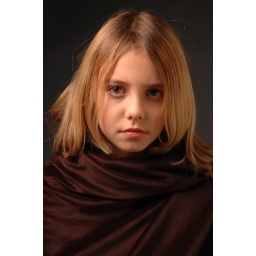
Put a little girl in brown velvet, and suddenly she'd look right in a Scottish Widows ad.